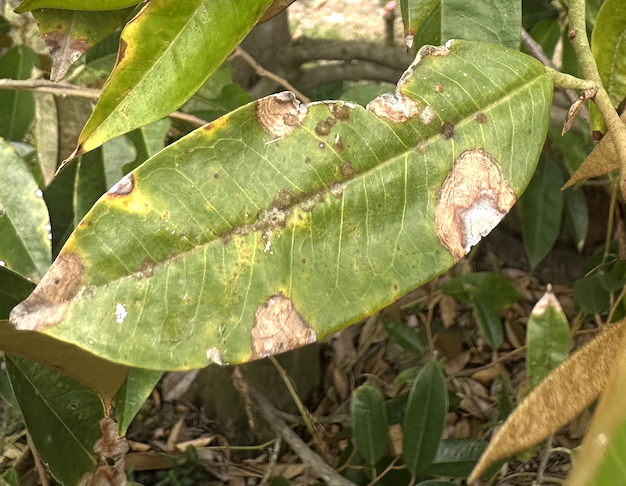
Label: anthracnose_disease